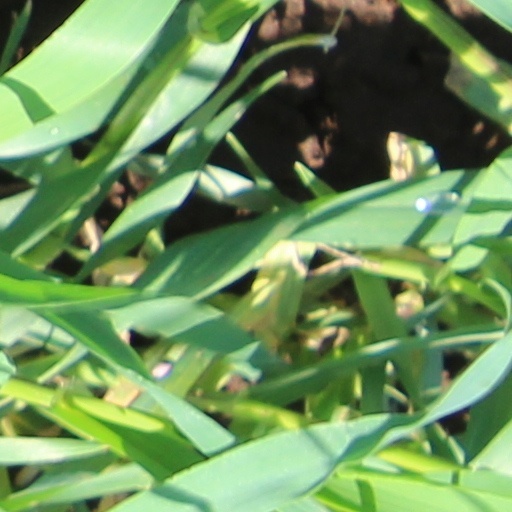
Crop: wheat